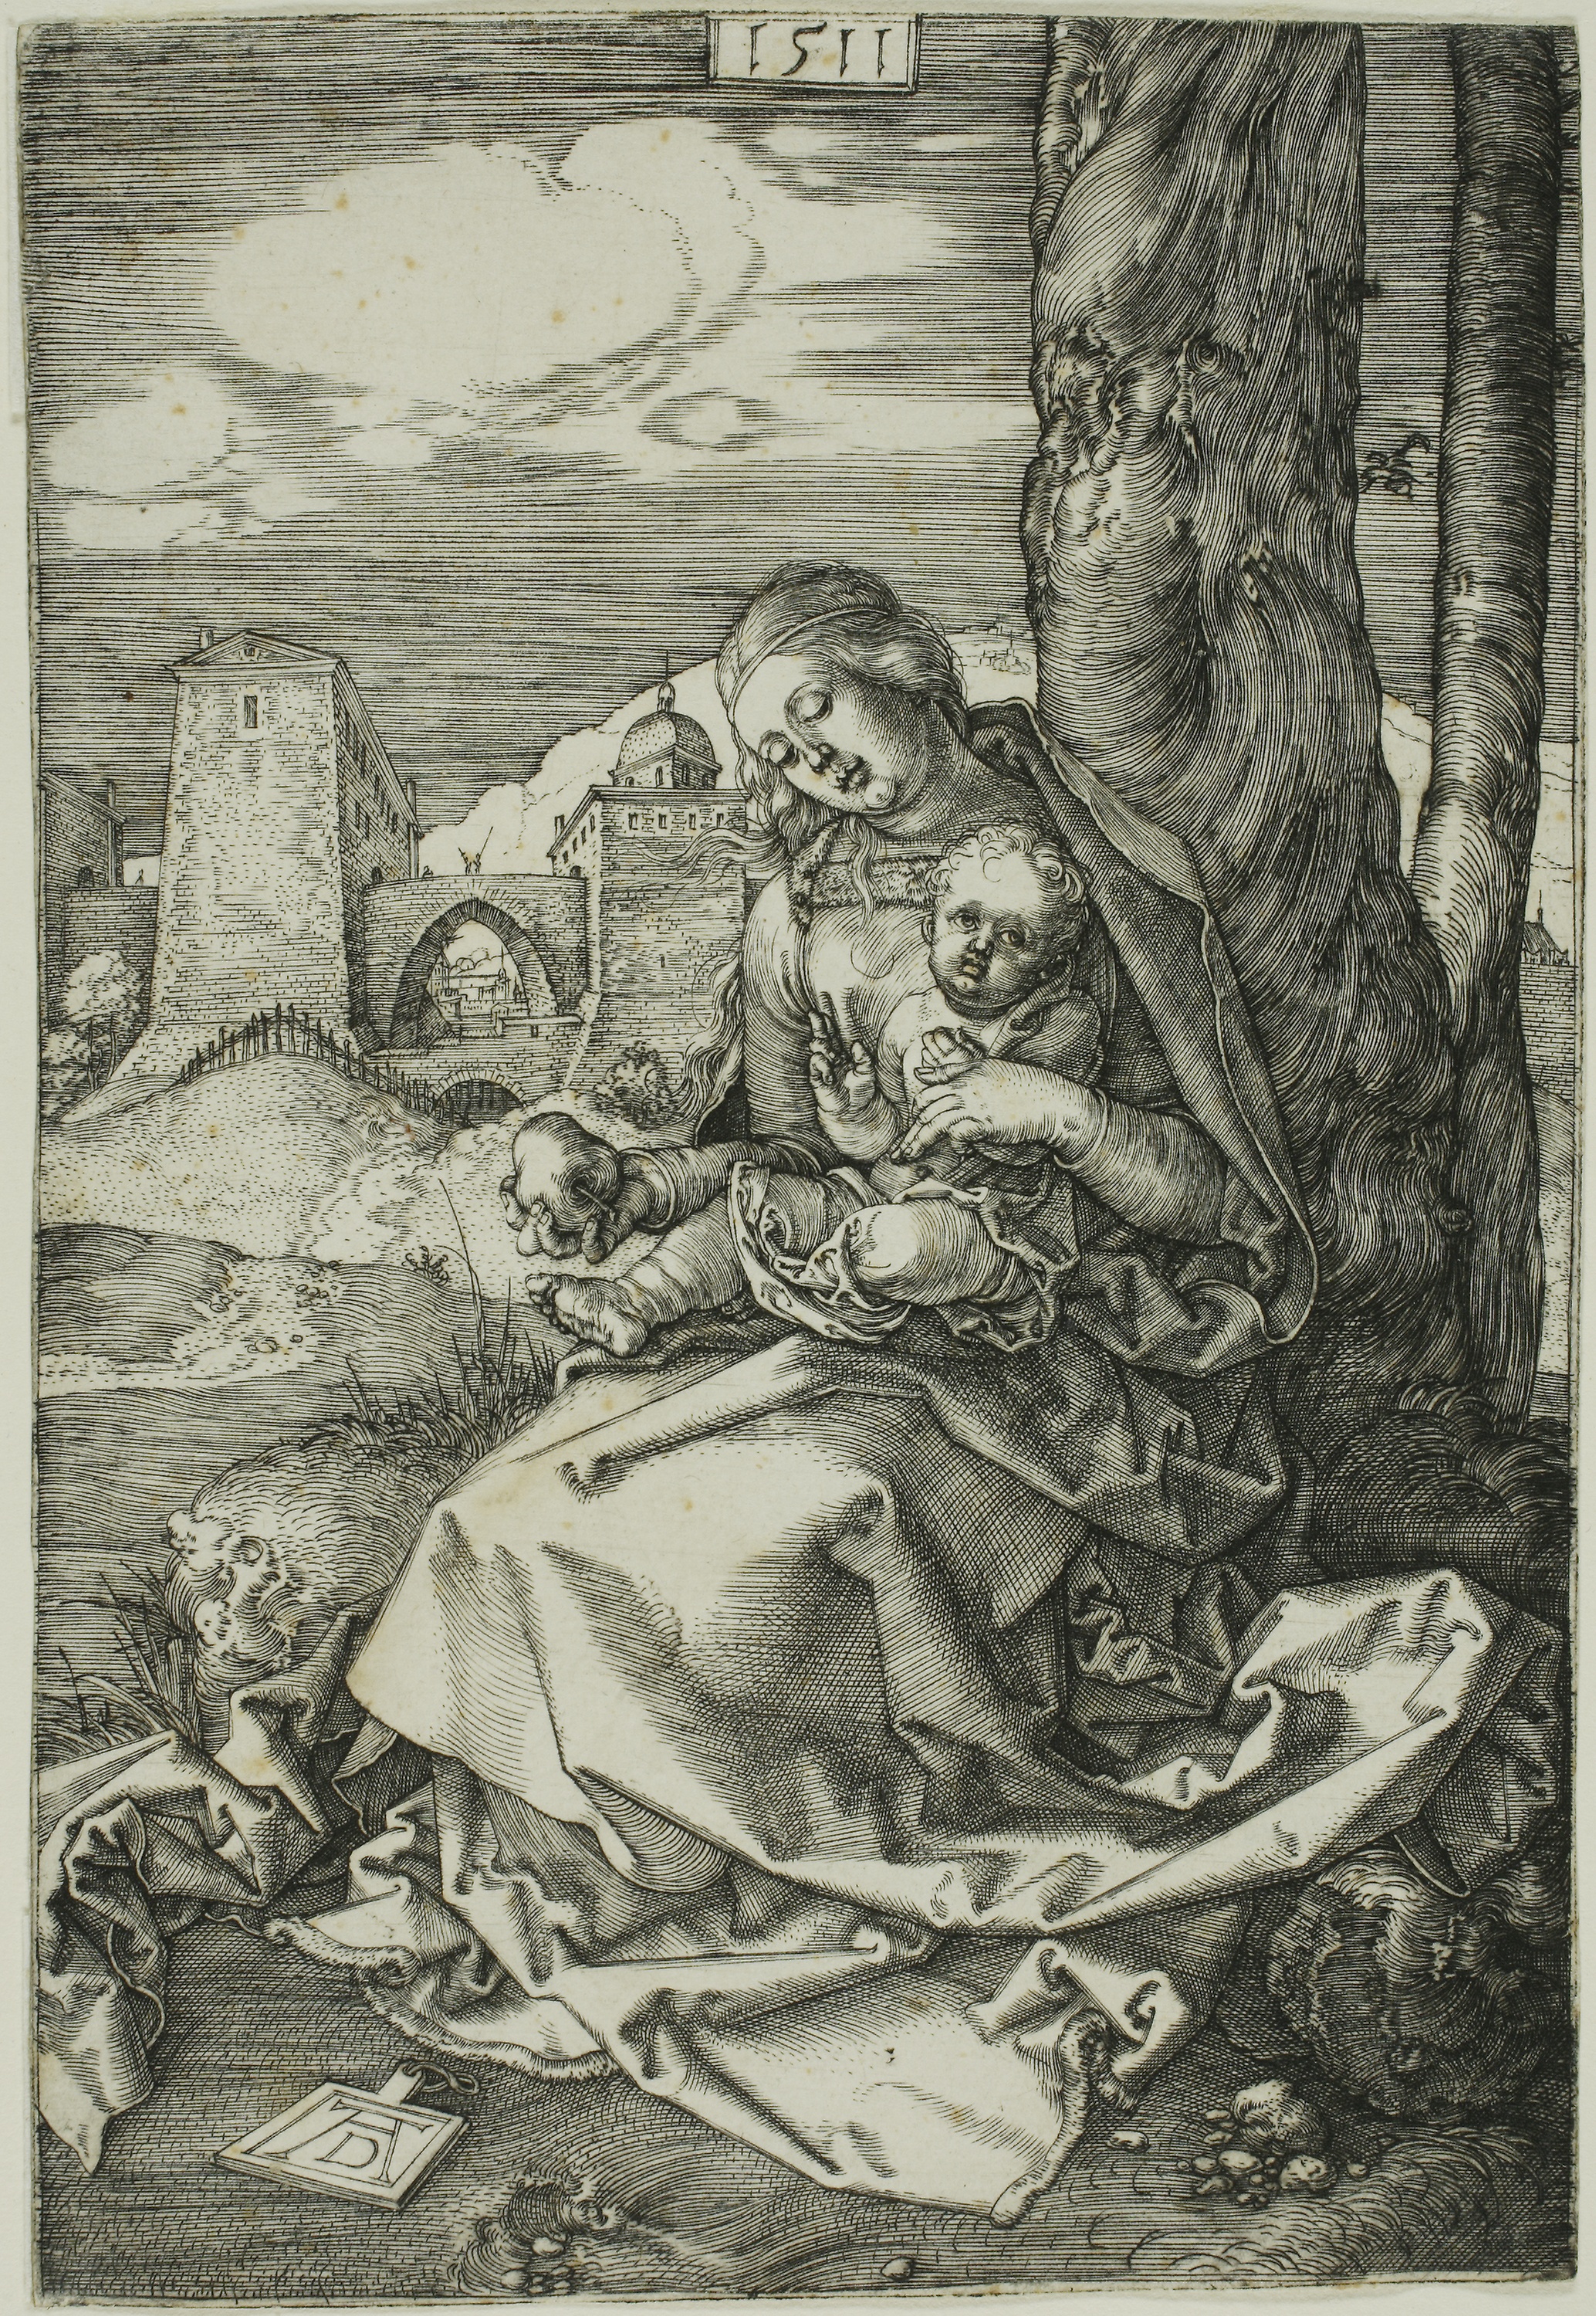
art, black and white, history, mythology, drawing, artwork, tree, visual arts, monochrome, figure drawing, painting, illustration